Hamilton Owen Rendel

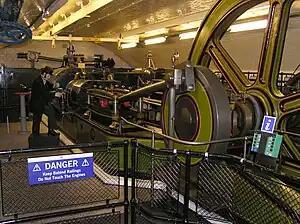
One of the original steam engines: a 360 hp horizontal twin-tandem compound engine, fitted with Meyer expansion slide valves

The mechanism was powered by pressurised water stored in several hydraulic accumulators. Water, at a pressure of , was pumped into the accumulators by two stationary steam engines, each driving a force pump from its piston tail rod. The accumulators each comprise a ram on which sits a very heavy weight to maintain the desired pressure.